Kreuzbau (Hamburg)

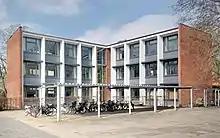
Renovated Kreuzbau at the Gymnasium Corveystraße, southeast side with two main window walls

The Kreuzbau (also Klassenkreuz) is a building type for school buildings in Hamburg. Between 1957 and 1963, Kreuzbau buildings were erected there at a good 60 locations of state schools. They have four wings on a cruciform ground plan, from which the name is derived. The Kreuzbau building has three floors and a flat roof. Each floor has four classrooms and associated small group rooms, which means that the Kreuzbau building can accommodate twelve school classes. The classrooms are directly accessed by a central staircase - without a corridor and in the way of "Schustertyp". The design for the Kreuzbau building came from the Hamburg building director Paul Seitz. The main advantage of this type of building was its rapid assembly; from today's perspective, its disadvantage is its lack of thermal insulation. More than 80% of the Kreuzbau buildings erected in Hamburg are still standing and mostly serve elementary schools as classrooms.